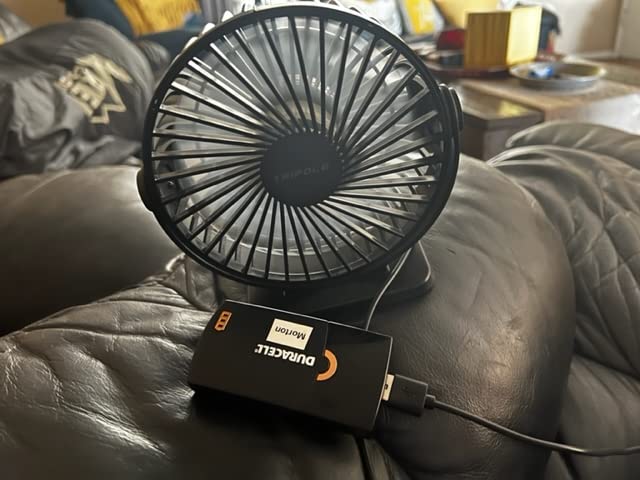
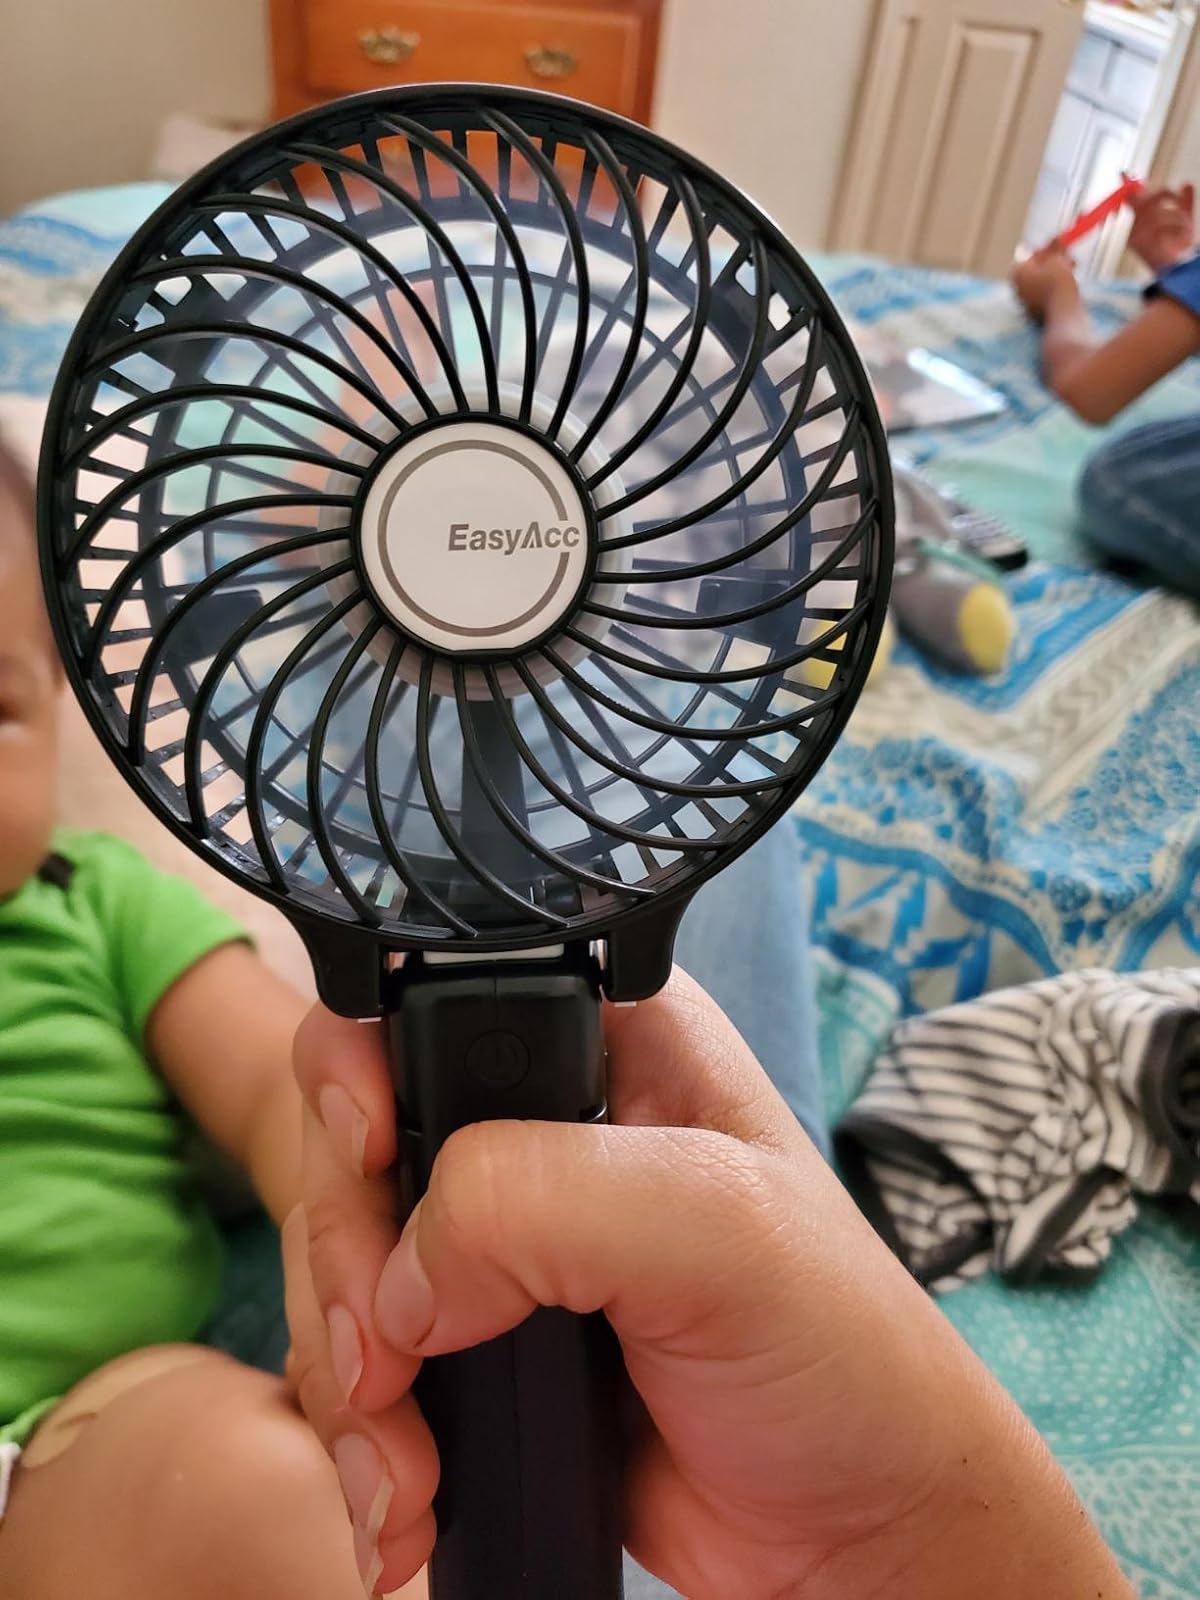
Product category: fan
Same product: no